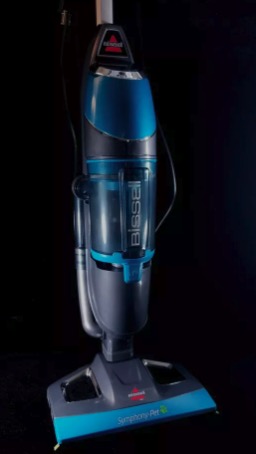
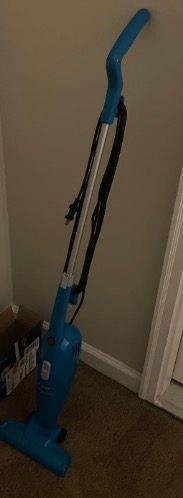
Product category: items_vacuum
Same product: no